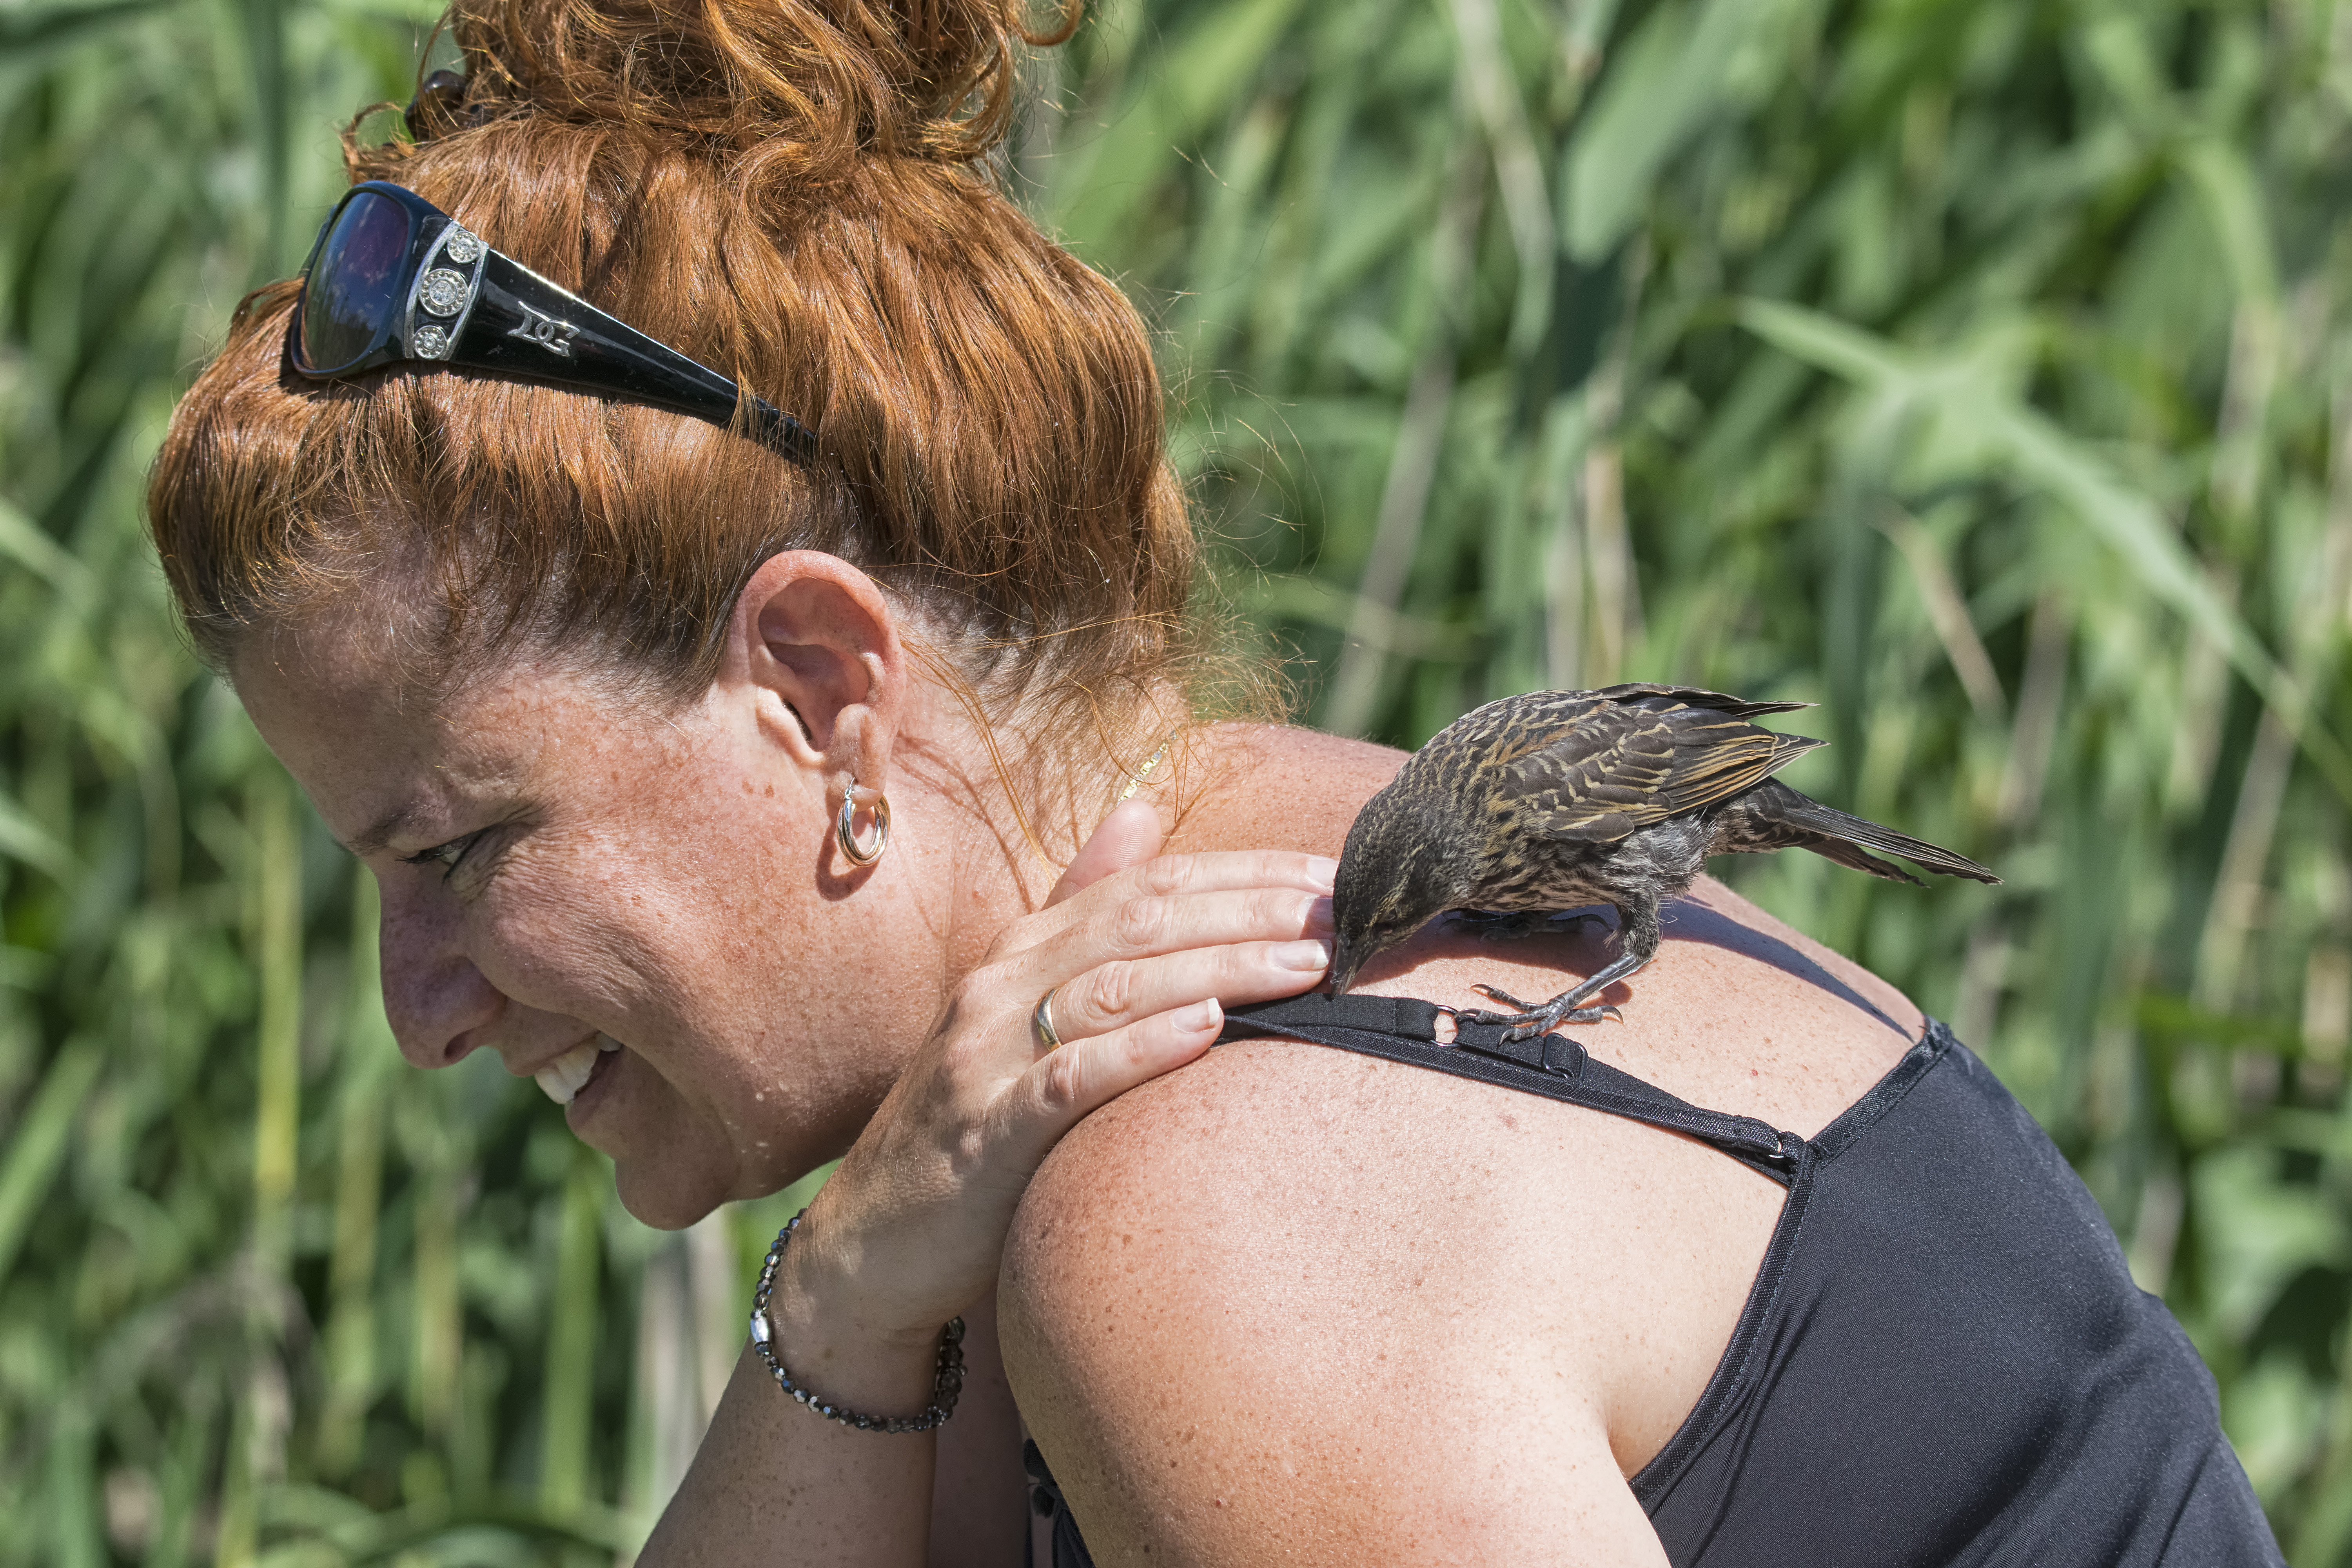
man, bird, people, hair, male, red, winged, muscle, canada, a, head, skin, quebec, blackbird, sherbrooke, oiseau, carouge, paulettes